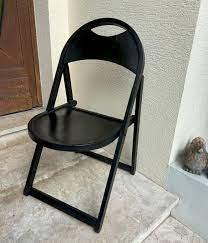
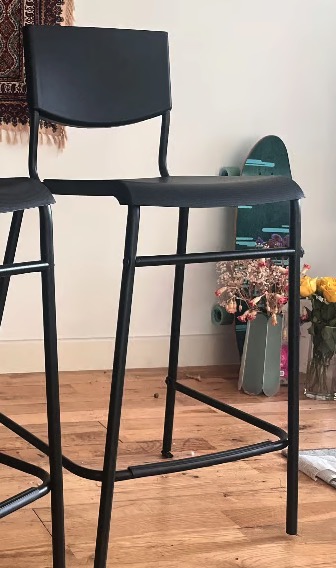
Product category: stool
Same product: no